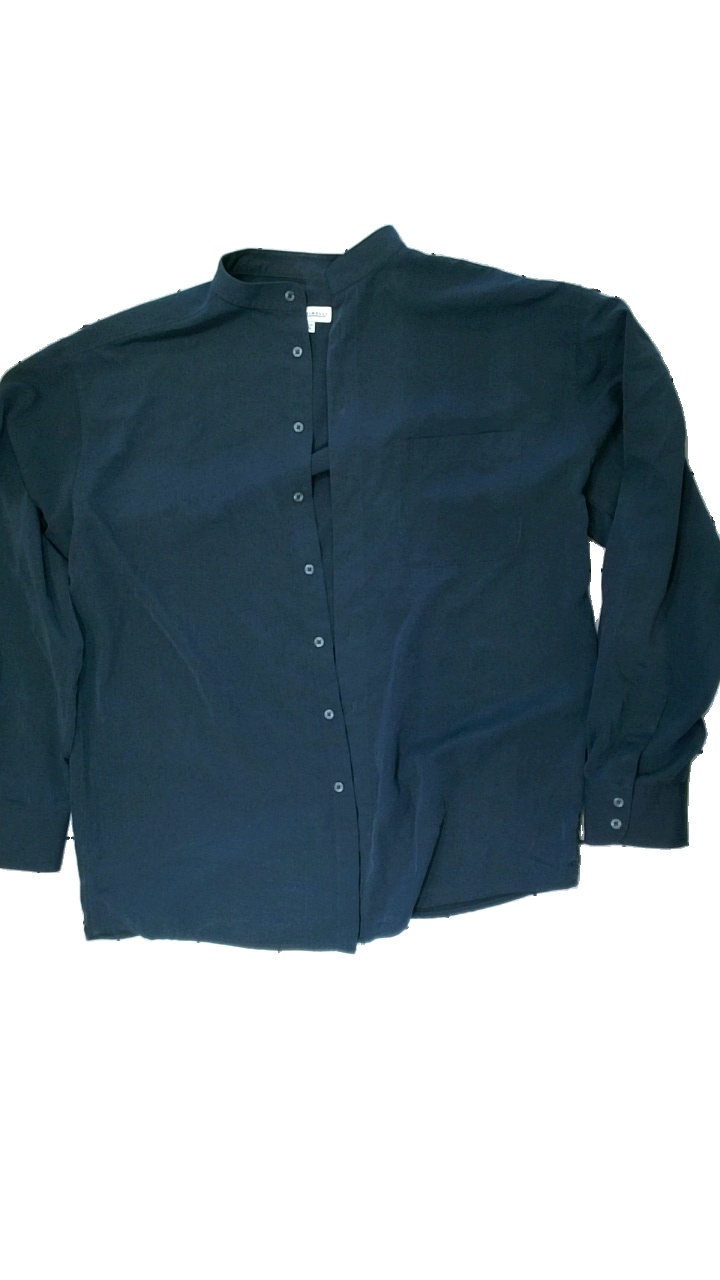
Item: Shirt (Men)
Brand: Martinelli
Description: grå skjorta utan krage
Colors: Grey
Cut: Regular
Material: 100% polyester
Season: All
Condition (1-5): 5
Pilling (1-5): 5
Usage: Reuse
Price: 50-100